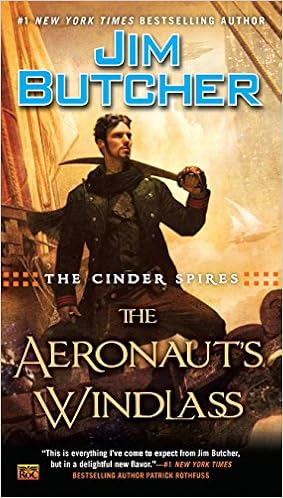
The Aeronaut's Windlass (The Cinder Spires)
Category: Books
Review “So Jim Butcher is writing futuristic dystopian steampunk? You had me at Jim Butcher, actually. But the rest is cool too....Great action scenes, a fascinating world, and characters of a sort I've never seen before. Yup. This is everything I’ve come to expect from Jim Butcher, but in a delightful new flavor.”—#1 New York Times bestselling author Patrick Rothfuss   “Wow. Just wow. Beware fellow readers, herein lies adventure that will keep you from food or rest…It is as if Jules Verne, H. Rider Haggard, Patrick O’Brien and...well, Jim Butcher all got together and wrote a book. Steampunk done very, very right. Butcher proves yet again that he is an amazing storyteller.”—#1 New York Times bestselling author Patricia Briggs   “This is Jim Butcher at his best, drawing a fully realized, richly detailed, and downright fun literary world where fearless aeronauts ride the aether, brilliant wizards struggle with doorknobs, and a thirty-pound feline warrior keeps a pet human named Little Mouse. It’s steampunk meets magic with a dose of sci-fi for seasoning. Buy it and read it. You’ll be glad you did.”— New York Times bestselling author David Weber   “Butcher opens the imaginative Cinder Spires series with this sweeping fantastical epic...[It's] a fascinating, adventurous, and intricate story. Butcher brings a fresh and exciting perspective to secondary-world steampunk, giving the reader a thrilling ride.”— Publishers Weekly (starred review)   “Butcher, the bestselling author of the Dresden Files, now launches the Cinder Spires, a new epic fantasy, steampunk hybrid series that has shades of both Naomi Novik and Cherie Priest...With shifting points of view, short chapters, fast-paced action, and awesome battle scenes, the large cast of characters, elaborate world building, and intricate plot are revealed quickly and realized fully. It all reminds readers of when they first fell for Harry Dresden.”— Booklist (starred review)   “[Butcher] blends familiar steampunk and fantasy elements (airships, wizardry, and heroes from a monarch’s guard) in a fresh and wonderful way that results in a fantastic ride. This should well satisfy fans of fantasy, sf, or their stepchild steampunk.”— Library Journal (starred review) About the Author A martial arts enthusiast whose résumé includes a long list of skills rendered obsolete at least two hundred years ago, #1 New York Times bestselling author Jim Butcher turned to writing as a career because anything else probably would have driven him insane. He lives mostly inside his own head so that he can write down the conversation of his imaginary friends, but his head can generally be found in Independence, Missouri. Jim is the author of the Dresden Files, the Codex Alera novels, and the Cinder Spires series, which began with The Aeronaut’s Windlass . Excerpt. Prologue Spire Albion, Habble Morning, House Lancaster “Gwendolyn Margaret Elizabeth Lancaster,” said Mother in a firm, cross voice, “you will cease this nonsense at once.” “Now, Mother,” Gwendolyn replied absently, “we have discussed the matter at length upon multiple occasions.” She frowned down at the gauntlet upon her left hand and rotated her wrist slightly. “The number three strap is too tight, Sarah. The crystal is digging into my palm.” “Just a moment, miss.” Sarah bent nearer the gauntlet’s fastenings, eyeing them over the rims of her spectacles. She made a series of quick, deft adjustments and asked, “Is that better?” Gwendolyn tried the motion again and smiled. “Excellent. Thank you, Sarah.” “Of course, miss,” Sarah said. She began to smile but glanced aside at Mother and schooled her expression into soberly appropriate diffidence. “There has been no discussion,” Mother said, folding her arms. “Discussion implies discourse. You have simply pretended I wasn’t in the room when I broached the subject.” Gwendolyn turned to smile sweetly. “Mother, we can have this conversation again if you wish, but I have not altered my intentions in the least. I will not attend Lady Hadshaw’s Finishing Academy.” “I would be more than pleased to see you enter the Etheric Engineering Academy along with—” “Oh!” Gwendolyn said, rolling her eyes. “I’ve been working with those systems in the testing shop since I could walk, and I’m quite sure I will go mad if I have to endure two years’ worth of introductory courses.” Mother shook her head. “Gwendolyn, you cannot possibly think that—” “Enough,” Gwendolyn said. “I will enter the Spirearch’s Guard. I will take the oath. I will spend a year in the Service.” She turned to regard her reflection in the long mirror, adjusted her skirts marginally, and straightened the lapels of her short bolero jacket. “Honestly, other daughters of the high Houses take the oath. I cannot imagine why you’re making such a fuss.” “Other Houses are not the Lancasters,” Mother said, her voice suddenly cold. “Other Houses do not rule the highest habble of the Council. Other Houses are not custodians of the sternest responsibility within all of Spire Albion.” “Mother.” Gwendolyn sighed. “Honestly, as if the people living in the lower levels of the Spire are less worthy somehow. And besides, those great vats and crystals all but mind themselves.” “You are young,” Mother said. “You have little appreciation of how much those crystals are needed, and not only by those of Habble Morning or the Fleet, or of all the planning and foresight that must go into producing a single crystal over the—” “The course of generations,” Gwendolyn interrupted. “No, apparently I have not been enlightened to your satisfaction—I would, however, submit to you that another repetition of this particular bit of pedantry seems unlikely to correct the situation, and that therefore the least frustrating course of action for all involved would be to abort the attempt.” “Gwendolyn,” Mother said, her eyes narrowing. “You will return to your chambers in the next ten seconds or I swear to God in Heaven that I shall beat you soundly.” Ah. Now they came to it. Gwendolyn suppressed a flash of purely childish fear, and then one of much more reasonable anger, and forced herself to consider the situation and the room in a calm and rational manner. Mother’s outburst had been so entirely appalling as to freeze Sarah in place. The maid was perfectly aware that such a display of emotion from one of the leading ladies of Habble Morning was not something that should be witnessed by the hired help. Mother, in her anger, had been quite inconsiderate, since Sarah didn’t dare simply leave the room, either. How was the poor girl supposed to react? “Sarah,” Gwendolyn said, “I believe I heard Cook mention that her back was still giving her trouble. I would appreciate it if you ease her duties this morning. Would you mind, terribly, delivering Father’s breakfast to him, and sparing Cook the stairs?” “Of course not, Lady Gwendolyn,” Sarah said, bobbing in a quick curtsy. She flashed Gwendolyn a swift smile containing both gratitude and apology, and moved from the room with sedate efficiency. Gwendolyn smiled until Sarah had left the room, then turned and frowned faintly at Mother. “That was not very thoughtful of you.” “Do not attempt to change the subject,” Mother said. “You will take off that ridiculous gauntlet at once or face the consequences.” Gwendolyn arched one eyebrow sharply. “You realize that I am armed, do you not?” Mother’s dark eyes blazed. “You wouldn’t dare.” “I should think I would have no need to do such a thing,” Gwendolyn replied. “However, I care to be beaten even less than I care to live out my days in this dreary mausoleum or one precisely like it. I daresay that at least in the Service I should find something to interest me.” She lifted her chin, narrowed her eyes, and said, “Do not test me, Mother.” “Impossible child,” Mother said. “Take her.” Gwendolyn realized at that moment that Mother’s threat and outrage alike had been feigned, a pretense that had distracted Gwendolyn until a pair of the House armsmen could approach her silently from behind. She took a quick step to one side and felt strong hands seize her left arm. Had she not moved, the second man would have had her right arm in the same moment, and her options would have been far more limited. Instead she seized the wrist of her assailant, pivoted her weight into him, robbing him of his balance, breaking the power of his grip at the same time, and continued her smooth circular motion into a throw, dumping him over one hip and onto the floor at the feet of the second armsman. The fallen man tripped the second, who struggled to push up from the floor. Gwendolyn lifted her skirts slightly and kicked the second man’s arm out from beneath him. He dropped down onto the first man with a surprised grunt, and glared up at her. “I’m terribly sorry,” Gwendolyn said. “It isn’t personal.” Then she gave him a calm, sharp kick to the head. The man let out a short grunt and dropped limply, stunned. “Esterbrook!” Mother said sharply. Gwendolyn turned from the two downed men to find Esterbrook, captain of House Lancaster’s armsmen, entering the room. Esterbrook was a lean, dangerous-looking man, his skin worn and leathery from years of the pitiless sunlight borne by aeronauts and marines. He wore a black suit and coat tailored in the same style as the uniform of the Fleet Marine he had once been. He bore the short, heavy, copper-clad blade of a Marine on one hip. The gauntlet on his left hand was made of worn and supple leather, though the copper cagework around his forearm and wrist was as polished and bright as Gwendolyn’s newer model. Gwendolyn focused her thoughts at once, stepping away from the stunned men and lifting her left hand to present the crystal held against her palm to Esterbrook. She sighted her target, the captain’s grizzled head, in the V shape made by the spread of her first and second fingers. By the time she had, her gauntlet’s crystal had awakened to her concentration. Cold white light blazed from it, changing all the shadows in the room and causing her mother to blink and squint against the sudden radiance. “Good morning, Captain Esterbrook,” Gwendolyn said in an even tone. “I am well aware that your suit is lined with silk. I feel obliged to advise you that I am aiming at your head. Please do nothing that would require me to put my training to such tragic and wasteful use.” Esterbrook regarded her from behind his shaded spectacles. Then he reached up very slowly with his right hand, removed them, and blinked a few times against the etherlight of the weapon Gwendolyn held trained upon him. His eyes were an eerie shade of gold-green, and his feline pupils contracted into vertical slits against the light. “Quick,” he commented. Gwendolyn felt herself smile slightly. “I had an excellent teacher, sir.” Esterbrook gave her a very small portion of an ironic smile, and tipped his head to her in acknowledgment. “Where in the Spire did you find someone to teach you the Way?” “Cousin Benedict, naturally,” she replied. “Ha,” Esterbrook said. “I kept smelling the perfume on him. Thought he’d taken up with a woman.” Mother made a wordless, disgusted sound held tightly within her throat, barely audible past her tight-closed lips. “I have expressly forbidden your close association with him, Gwendolyn.” “Quite, Mother, yes,” Gwendolyn agreed. “Captain, if you would be so kind as to disarm yourself, please.” Esterbrook stared at her for a moment more, and then the lines at the corners of his eyes deepened. He inclined his head to her, then moved only his right hand to unbuckle his sword belt. It fell to the floor. “What are you doing?” Mother demanded of him. “My lady,” Esterbrook said in a polite tone, “Miss Gwen holds a deadly weapon, and one which she is fully capable of using.” “She won’t use it,” Mother said. “Not upon you. And not upon her family.” Gwendolyn felt a surge of frustration. Mother was quite right, of course. Such a thing would be unthinkable—but she had no intention of continuing to live her life cloistered within Lancaster Manor, venturing out only for the constant, meaningless, regular, deadly dull boring routine of balls, dinners, concerts, and school. She could not allow Mother to call her bluff. So she shifted her arm very slightly and unleashed radiant etheric energy from the crystal against her palm. There was a howling scream of suddenly parted air and a blinding flash. It was followed an instant later by a deafening roar, like thunder, and a marble statuette sitting on a side table just behind Esterbrook exploded into dust and flying fragments. The fragments rattled and bounced around the room in the silence after the blast, and grew quiet only a few seconds later. Mother stood staring with her mouth open, her face pale, half of her body already coated with fine marble dust. Esterbrook was coated with the dust as well, but he hadn’t moved or changed his expression. “Captain,” Gwendolyn said. “If you would be so kind as to continue.” “Miss,” he said, bobbing his head again. Moving very slowly, and keeping his left arm completely still and at his side, he unbuckled the straps of the gauntlet and let it fall to the floor. “Thank you, Captain,” Gwendolyn said. “Step aside, please.” Esterbrook looked at Mother, spread his hands in a silent, helpless gesture, and took several steps back and away from his weaponry. “No,” Mother snapped. “No.” She took three quick strides to the chamber’s fantastically expensive door, made from wood harvested from the deadly, mist-bound forests of the surface and bound in brass. She twisted its key until it locked, and then withdrew it. She returned to her original position with her chin lifted in outrage. “You will obey me, child.” “Honestly, Mother,” Gwendolyn said, “at the rate we’re going, we’ll bankrupt ourselves redecorating.” Gwendolyn’s gauntlet howled again, and part of the door was blown to splinters and twisted brass. The rest was wrenched from its brass hinges and flew out into the hallway beyond, tumbling once before it crashed to the ground. Gwendolyn raised her arm until the crystal at her palm was parallel with her face and walked calmly forward, toward the door. The armsmen behind her groaned and began to gather themselves together. Gwendolyn felt a flash of relief. She hadn’t wanted to inflict any serious harm upon the two men. Benedict had informed her that, with blows to the head, one could never be sure. “No,” Mother breathed, as she walked by. “Gwendolyn, no. You can’t. You don’t understand the horrors you might face.” She was breathing very quickly and . . . Merciful Builders. Mother was crying. Gwendolyn hesitated and stopped walking. “Gwendolyn,” Mother whispered. “Please. You are my only child.” “Who else, then, will represent the honor of the Lancasters in the Service?” Gwendolyn looked at her mother’s face. Tears had made clean tracks through the thin layer of dust. “Please don’t go,” Mother whispered. Gwendolyn hesitated. She had her ambitions, of course, and her proper Lancaster reserve, but like Mother, she also had a heart. Tears . . . tears were unprecedented. She had never seen her mother weep except once, with laughter. Perhaps she could have been . . . somewhat more thoughtful about how she had approached her decision to enlist. But there was no more time for discussion. Enrollment for the Guard was this morning. She met her mother’s eyes and spoke as gently as she could. And she would not cry. She simply would not. Regardless of how much she might wish to. “I love you very much,” she said quietly. Then Gwendolyn Margaret Elizabeth Lancaster walked out over the shattered door and left her home. Lady Lancaster watched her daughter go, tears in her eyes. She waited until she heard the large front doors of the manor close to turn to Esterbrook. “Are you well, Captain?”“A bit surprised, perhaps, but well enough,” he said. “Lads?” “Lady Gwen,” said one of the guardsmen, touching his cheek and wincing, “hurts.” “You didn’t show the opponent sufficient respect,” Esterbrook said, amused. “Go get some breakfast. We’ll work on takedowns this morning.” The men shambled out, looking rather embarrassed, and Esterbrook watched them, evidently pleased. Then he paused, and blinked at Lady Lancaster. “My lady . . . are you crying?” “Of course I am,” she replied, pride swelling in her voice. “Did you see that? She stood up to all three of you.” “All four of us,” Esterbrook corrected her gently. “Gwendolyn has never had a problem standing up to me,” Lady Lancaster said in a wry tone. Esterbrook grunted. “Still don’t see why you feel a need for such dramatics.” “Because I know my daughter,” she said. “And I know very well that the only way to absolutely ensure that she pursues any given course of action is for me to forbid her to do so.” “Reminds me of someone else who insisted on joining the Service, my lady,” Esterbrook said. “Let’s see. . . .” “I was quite young and willful at the time, as you know very well. But when I left it was nothing like that.” “Indeed not,” Esterbrook said. “As I recall it, my lady, you reduced three doors to splinters on your way out, not one.” Lady Lancaster eyed the captain and sniffed. “Honestly, Esterbrook. I’m all but certain that you’re exaggerating.” “And half a dozen statues.” “They were tasteless replicas.” “And a ten-foot section of stone wall.” “Mother was standing in the door. How else was I to leave?” “Yes, my lady,” Esterbrook said gravely. “Thank you for correcting me. I see now that there is no comparison to be made.” “I thought you’d see it that way,” she said. “You have good sense.” “Yes, my lady. But . . .” Esterbrook frowned. “I understand that you wanted to steer her toward the Service. I’m still not sure I understand why.” Lady Lancaster eyed him thoughtfully for a moment. Esterbrook was a faithful soldier, an invaluable retainer, and a lifelong friend and ally—but the warriorborn’s feline eyes tended to focus best on their immediate surroundings. She had no doubt that Esterbrook, if she so requested, could close his eyes and tell her the exact location of any object she could name in the room. But he’d have no idea where they were before the room’s most recent redecorating, or where they should go now that the centerpiece statue had been destroyed. The warriorborn dealt best with the present, whereas she, like the Lancasters before her, had to concern herself with the far past—and the near future. “Events are in motion in the Spires,” she said quietly. “Signs and portents appear. No fewer than four fleet aeronauts have reported sightings of an Archangel, and swear that they were neither drunk nor sleeping. Spire Aurora has recalled her embassy from Spire Albion, and our fleets have already begun to skirmish. The lower habbles have become increasingly restive and . . .” Esterbrook tilted his head. “My lady?” “The crystals are . . . behaving strangely.” Esterbrook arched a skeptical eyebrow. Lady Lancaster shook her head. “I don’t know how else to explain it. But I’ve worked with them since I was a small child, and . . . something isn’t right.” She sighed and turned to regard the shattered door. “There are dark times ahead of us, old friend. Strife such as has not been seen since the breaking of the world. My child needs to see it for herself, to learn about those who will fight against it, to understand what is at stake. She’ll do that in his service, as she cannot anywhere else.” “Strife,” Esterbrook said. “Strife seems something of a handmaiden to Lady Gwen already.” Lady Lancaster looked at the shattered door and at the drifting dust, still swirling in the wake of her daughter’s passage. “Yes,” she said quietly. “God in Heaven, Archangels, merciful Builders, please. Please go with my child.” Chapter One Albion Merchant Ship Predator Captain Grimm flicked the telescoptic up off of the right eyepiece of his heavy goggles. The Auroran airship was a faint blot against the thick clouds below, while Predator was hidden high above in the aerosphere by the glare of the sun. A storm was roiling through the mezzosphere, the layer of heavy cloud and mist that lay beneath them, but there was still time to reach the enemy vessel before the storm began to interfere with the ships’ systems. Grimm nodded once, decisively. “We’ll go in on the currents. General quarters. Run out the guns. Spread the web, top, bottom, and flanks. Full power to the shroud. Set course for the Auroran vessel.” “Sound general quarters!” Commander Creedy bawled, and the ship’s bell gave three quick rings, repeated in a surging clamor. “Guns, make ready!” The command was echoed down the length of Predator as the gun crews raced to their turrets. “Spread the web ’round the clock!” Leather-skinned men in goggles and surplus Fleet aeronautical leathers leaped into the masts and rigging of the airship, shouting back their compliance. Creedy grabbed the end of the speaking tube and called, “Engineering!” “Engineering, aye,” came the tinny-sounding answer. “Full power to the shroud, if you please, Mister Journeyman.” “Full power to the shroud, aye. And tell the Captain to blow the hell out of them before they can touch our shroud. That storm’s too close. He times the approach wrong and we’ll be naked.” “Maintain discipline, Mister Journeyman,” Creedy said severely. “Maintenance is what I do, idiot,” snapped the engineer. “Don’t tell me my business, you jumped-up wollypog.” “Let it go, XO,” Grimm said very quietly to Creedy. He was smiling, if only barely, at Journeyman’s response. The etheric engineer was quite simply too valuable to replace and the man knew it. The taller, younger man scowled from behind his own goggles and folded his arms. “He should be setting an example for the other men in his compartment, Captain.” Grimm shrugged a shoulder. “He isn’t going to, Commander. You can’t squeeze blood from a stone.” He folded his hands calmly behind his back. “Besides. He might be right.” Creedy gave the captain a sharp look. “Sir?” “It’s going to be very close,” Grimm replied. Creedy stared hard at the Auroran ship and swallowed. It was one of the rival Spire’s Cortez-class ships—a large merchant cruiser much more massive than the Predator, carrying heavier guns and bearing a thicker shroud. Though the Cortez-class ships were officially trading vessels and not warships, they were well armed and had been known to carry an entire company of Auroran Marines. This ship, Grimm was sure, was the vessel responsible for the recent losses in Albion merchant shipping. “Prepare boarders, sir?” Creedy asked. Grimm arched an eyebrow. “We are bold and daring, Commander, but not maniacs. I’ll leave that to Commodore Rook and his friends in the Fleet. Predator is a private vessel.” “Aye, sir,” Creedy replied. “Probably best if we didn’t linger about.” “We’ll rake their web hard, force them down, drop a buoy, and let Rook go after them,” Grimm confirmed. “If we stay for a slugging match, that storm could come boiling up and disrupt our shroud.” “And theirs,” Creedy pointed out. Good XOs did that in the Fleet, playing the devil’s advocate to the captain’s plans. Grimm found the practice mildly irritating. If he hadn’t owed Creedy’s sister a favor . . . “They have more and larger guns than we do,” Grimm replied. “And much more ship than we do. If we hang naked in front of a Cortez, the worst captain in their fleet would send us all screaming down to the surface.” Creedy shuddered. “Aye, sir.” Grimm clapped the young man’s shoulder and gave him a brief smile. “Relax. When Fleet disciplines young officers so decisively, they do it to make an impression—so that when they return to their duties in Fleet, they won’t repeat their mistake. They mean to put you to work again, or it would have been a simple discharge. They’ll not leave you habbled for long. Then you’ll be clear of Predator and in a properly armored hull again.” “Predator is a fine ship, Captain,” Creedy said stoutly. “Just . . . a little more fragile than I’d like.” And, Grimm thought, considerably less fragile than he knew. “Buck up, XO. Even if we don’t bring a prize ship back with us, the bounty for laming her and leaving her to Rook will earn us a tidy bonus. A hundred crowns a head, at least.” Creedy grimaced. “While Rook rakes in hundreds of thousands of crowns in prize money. And buys his House a few more Councilors.” Grimm closed his eyes and lifted his chin slightly as the men unreeled the nearly transparent ethersilk webbing. He didn’t need to watch to know the way the etheric web would change as the power runs carried electricity to it, making it stir and rise, becoming seemingly weightless. It caught the invisible currents of etheric energy coursing through the aerosphere, and the translucent silk strands, spread like great cobwebs for a good two hundred feet around the vessel itself, caught the force of the unseen etheric currents coursing through the skies and began pulling Predator forward. The slender ship gathered speed rapidly. The wind rose, cold and dry. Distant thunder from the sullen storm rumbled through the thin air. The thought of Commodore Hamilton Rook gaining even more influence in the Spire didn’t particularly trouble Grimm. Most of the affairs of Spire Albion didn’t trouble him. Let the trogs in the Spires chew one another’s lips off, if that was what suited them. As long as he had Predator, he had everything he needed. Kettle, the sailor at the control grips of the ship a few feet behind and above Grimm and Creedy, let out a short whistle. Grimm turned and lifted an eyebrow. “Mister Kettle?” The grizzled sailor nodded down toward the approaching storm with his chin. “Skipper, you might consider a steeper descent than normal. Gravity will get us there quicker, and if the exchange doesn’t go well, we can just go right on past them into the clouds.” “Mind yourself, aeronaut,” Creedy snapped. “If you have a suggestion, you can pass it to the captain through me. Those are the regulations on a Fleet vessel.” “XO. This isn’t a Fleet vessel,” Grimm said quietly. “This is my ship. Let me think.” Mister Kettle’s suggestion had merit. The extra speed of the dive would make the gunnery tricky, but their ship was sound, and they shouldn’t need miraculous shooting to disable the enemy ship in a surprise attack—and they would commence the engagement a few moments sooner, ahead of the storm. He far preferred their chances if the Predator’s shroud was intact around them. Creedy, who could ride out a storm without blanching, began to look a little green at his captain’s views of Fleet regulations. But he glanced over his shoulder at Kettle and valiantly attempted to continue to do his duty as he saw it. “A steep dive seems unnecessary, sir. In all probability they won’t even realize we’re upon them until the guns open up.” “We’re a long way from home, XO. I’d rather not deal in probability.” Grimm nodded back to the older sailor. “We’ll do it your way, Mister Kettle. Inform the gun crews to adjust their firing angles.” “Aye, sir.” Grimm tilted his head and considered the strong breeze blowing across the deck. “Mister Creedy,” he said, “have the men rig sail, if you please.” Creedy paused and blinked in surprise. “Captain?” Grimm didn’t blame the younger man for his reaction. Few airships utilized wind-sails these days. Steam-driven propellers and the new screwlike turbines were the preferred means of locomotion in the event that a ship dropped out of the aerosphere or was becalmed in some portion of the sky without etheric currents strong enough to propel a vessel. But sails had advantages of their own: They didn’t require bulky, heavy steam engines to function, and they were—compared to steam engines, at least—nearly silent. It was funny, Grimm mused, how often in life a bit of judicious silence could come in handy. “Keep them reefed for now,” Grimm said. “But I want them ready.” “Aye, sir,” Creedy said, with even less enthusiasm than a few moments before—but he relayed the commands firmly. After that, there was little to do but wait as the Predator took position for her dive. Standard battle gear included a harness with a number of attachment points on it. A lifeline was a six- to nine-foot length of heavy, braided line or leather with a clip on either end, and every man was required to have three of them on him when general quarters was sounded. Grimm and Creedy both hooked a pair of lines to the various rails and rings set about the airship for that exact purpose, cinching them in tight. Once fastened in, Grimm paused to straighten his uniform. As the captain of an Albion merchant ship, he was not strictly required to wear one, but the crew had commissioned one for him after their first highly successful run as privateers. It was identical to the uniform of Fleet, but instead of his leathers being colored deep blue with gold trim, they were jet-black trimmed in bloodred. The two broad stripes of an airship captain adorned the end of each sleeve of his long coat. The coat’s skull-shaped silver buttons had seemed a bit excessive to him, but he had to admit that they did lend the outfit a credibly piratical air. Last of all, as always, he cinched tight the strap of his peaked cap, securing it tight to his head. Aeronauts considered it very bad luck for the captain to lose his cap when his ship dived into battle, and Grimm had seen too many odd things in his day to be entirely liberated from the superstition himself. It took several moments to cover the miles of distance between the Auroran vessel and Predator, and tension mounted the entire while, thick in the chill air, its rigidity visible in the spines of the gunners and aeronauts. Ship-to-ship combat was the most destructive violence known to man, and everyone on Predator knew it. Grimm played his role as he always did. The men were permitted to be nervous and fearful—it was the only sane response to their situation, after all. But fear was a disease that could swell and spread, incapacitating crews and bringing on the destruction that had been dreaded in the first place. The captain was allowed no such luxury as fear. The men had to be sure—not only suspect, but be absolutely certain—that their captain knew precisely what he was doing. They had to know that their captain was invincible, infallible, immune to defeat. That sure and certain knowledge was critical to the crew—it allowed them to ignore their fear and to focus their minds upon their duties, as they’d been trained to do. Men who functioned as trained, even in the hellish fury of an aerial battle, were absolutely vital to victory. Such a crew tended to suffer far less injury and loss of life—and Grimm would sooner hurl himself off Predator’s ventral mastworks than needlessly spend a drop of his crew’s blood. So he did what he could to make them fight as efficiently and ferociously as possible. He did nothing. Grimm stood calmly on the deck, his lifelines neat and taut, his hands folded behind him. He stared ahead and allowed himself to show no emotion whatsoever. He could feel the eyes that shifted to him from time to time, and he stayed steady, a reassuring and confident presence. Creedy attempted to emulate his captain, with limited success. He clutched one rail so tightly that his knuckles had gone white, and his breath was coming too hard through his flared nostrils. “XO,” Grimm said quietly, smiling. “Perhaps your gloves?” Creedy looked down at his hand and hurriedly removed it from the rail. He spent a moment fishing his gloves from his pockets and donning them. Grimm couldn’t blame the young man. This would be his first battle aboard Predator, a civilian vessel. Built of little more than wood, she was not clad in the sheets of brass and copper-shrouded steel armor a military vessel boasted. Should enemy fire penetrate her shroud, every blast would inflict hideous damage upon the ship and her crew alike—and a lucky shot could destroy her core crystal, unleashing a blast of energy that would spread both ship and crew across miles and miles of sky. Creedy’s fears were grounded in years of experience upon warships of Spire Albion’s Fleet. Everything he knew told him that he was about to engage in a battle that could very well end in mutual annihilation, that Grimm was taking a horrible risk. It wasn’t the XO’s fault that he had never fought upon Predator before. It was time. His ship was in position, perhaps a mile and a bit more above the Auroran vessel. “Sound maneuvers!” Grimm called. The ship’s bell began to ring in a rapid staccato, a last warning to the ship’s company to secure safety lines before Predator went into battle. Grimm felt a wolfish grin touch his mouth. He reached up to tighten the band of his peaked cap in preparation for the dive, and nodded slightly to one side. “Mister Kettle,” he said, “you may begin your dive.”
Features: Jim Butcher, the #1 | New York Times | bestselling author of the Dresden Files and the Codex Alera novels, conjures up a new series set in a fantastic world of noble families, steam-powered technology, and magic-wielding warriors... | Since time immemorial, the Spires have sheltered humanity. Within their halls, the ruling aristocratic houses develop scientific marvels, foster trade alliances, and maintain fleets of airships to keep the peace.   Captain Grimm commands the merchant ship | Predator | . Loyal to Spire Albion, he has taken their side in the cold war with Spire Aurora, disrupting the enemy’s shipping lines by attacking their cargo vessels. But when the | Predator | is damaged in combat, Grimm joins a team of Albion agents on a vital mission in exchange for fully restoring his ship.    And as Grimm undertakes this task, he learns that the conflict between the Spires is merely a premonition of things to come. Humanity’s ancient enemy, silent for more than ten thousand years, has begun to stir once more. And death will follow in its wake...